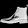
Label: Ankle boot